James Dixon House

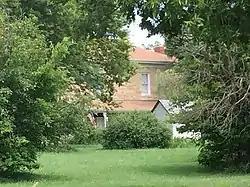
House viewed from public road

The James Dixon House (also known as Military View Farm) is a historic farmhouse located near Milford, Riley County, Kansas.